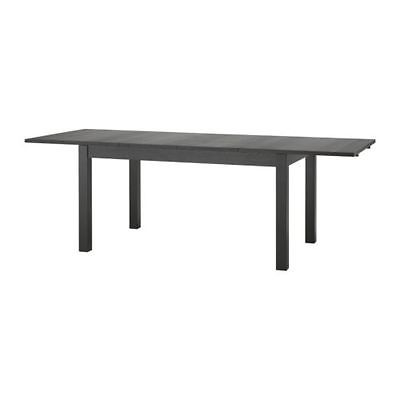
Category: table